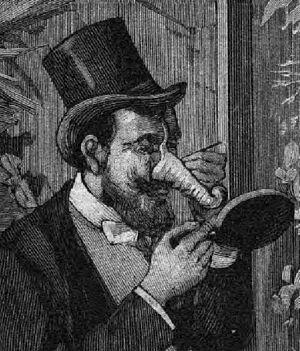
Détail d'une gravure figurant un départ pour le bal masqué du Mardi Gras. http://gallica.bnf.fr/ark:/12148/bpt6k830423d/f57.image.r.langFR
Un faux-nez est un objet imitant un nez, porté en déguisement par un clown ou pour des raisons esthétiques par un mutilé du visage.